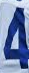
Number: 4